Bisbee, Arizona

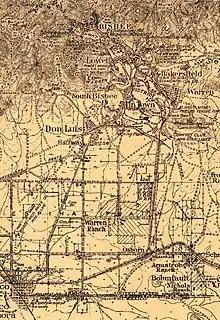
In 1927 it sported a constellation of suburbs of Tin Town, Bakerville, and Halfway House

Miners attempted to organize to gain better working conditions and wages. In 1917, the Phelps Dodge Corporation, using private police and deputized sheriffs in conjunction with Cochise County Sheriff Harry C. Wheeler, kidnapped at gunpoint over 1,000 striking miners, packed them into cattle cars, and shipped them for sixteen hours through the desert without food or water to the town to Hermanas, New Mexico, due to allegations that they were members of the Industrial Workers of the World (IWW). The company wanted to prevent unionization, while the IWW sought safer mining conditions and the end of discrimination between US-born and immigrant workers. Earlier that year, industry police conducted the Jerome Deportation, similarly intended to expel striking miners.